Stefan Rowecki

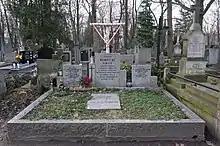
Grave of Stefan Rowecki at the Powązki Cemetery in Warsaw

There have been claims that the arrest of Rowecki on 30 June 1943 was a result of a wider intelligence operation against the Polish Underground State with the goal of eliminating top commanders and political leaders of the Polish resistance. During the same period, the Gestapo arrested the commander of National Armed Forces (NSZ), Colonel Ignacy Oziewicz on 9 June 1943. On 4 July 1943, General Władysław Sikorski died in a plane crash under mysterious circumstances. Within a period of two months, the Polish Army had lost three top commanders.